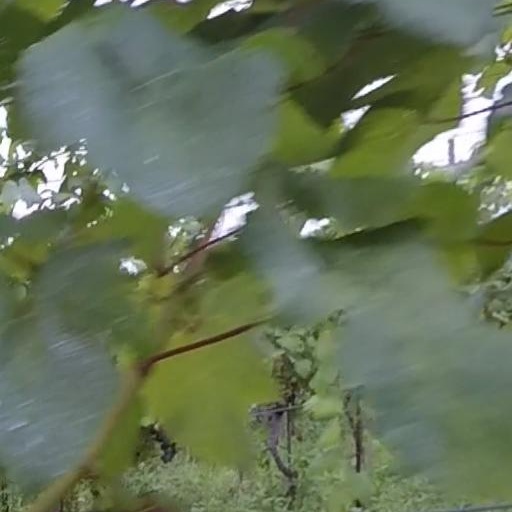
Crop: grape